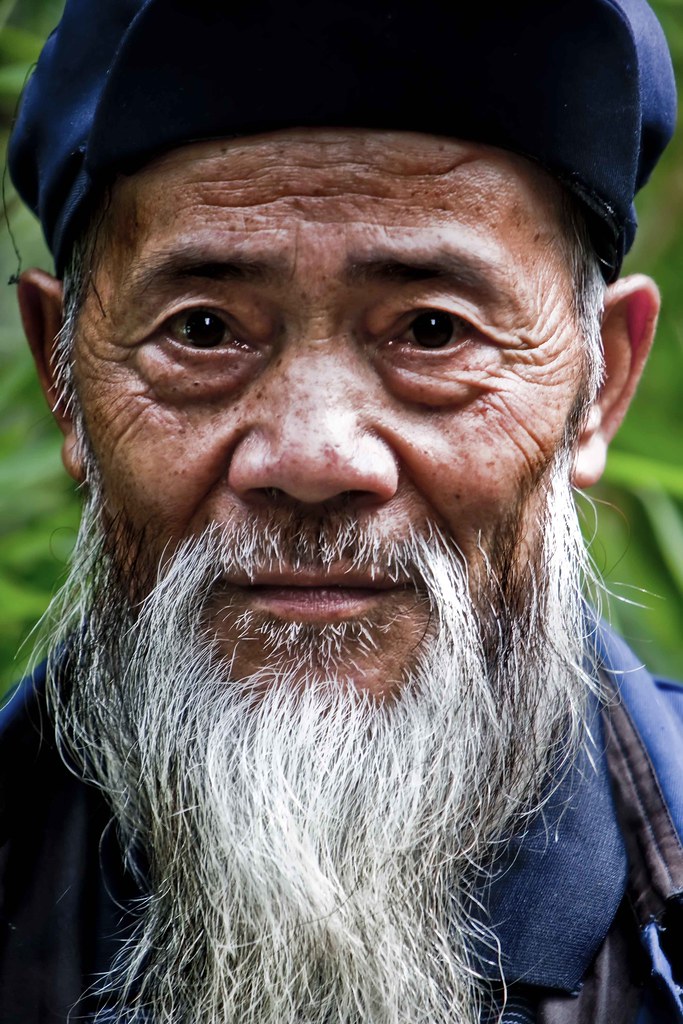
Label: Colored